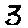
Label: 3